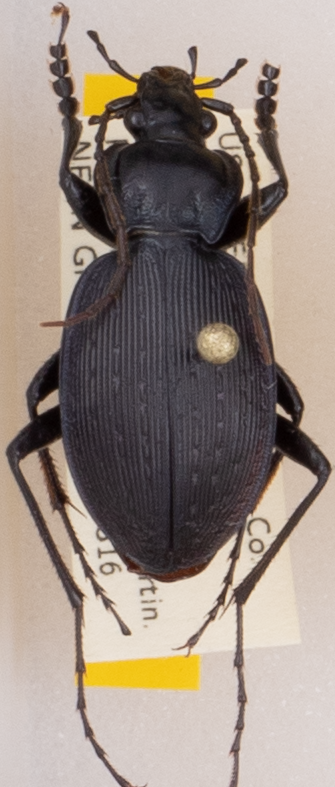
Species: Carabus goryi
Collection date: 2017-05-16
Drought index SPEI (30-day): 1.012
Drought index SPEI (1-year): -1.314
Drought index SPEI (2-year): -0.556